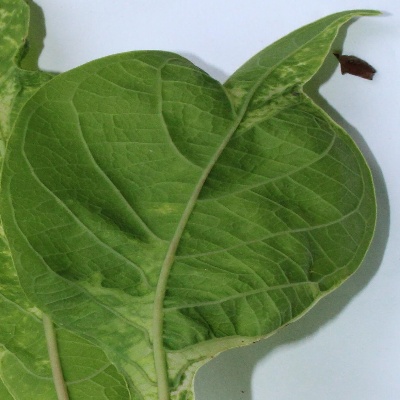
Crop: Cassava
Condition: mosaic